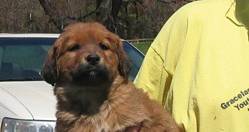
Label: dog